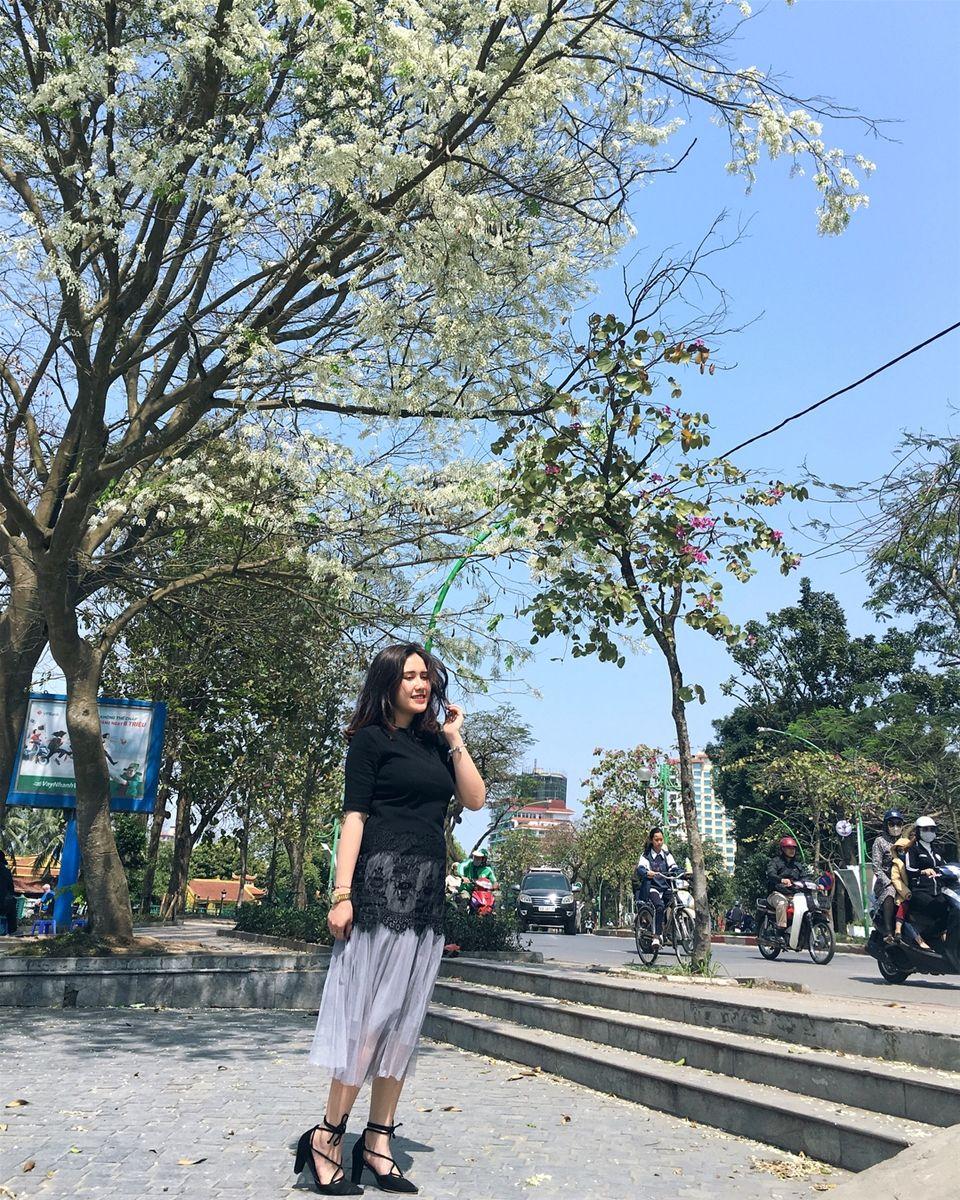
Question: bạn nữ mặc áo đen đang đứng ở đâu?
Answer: ở ven một con đường